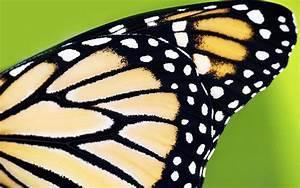
butterfly